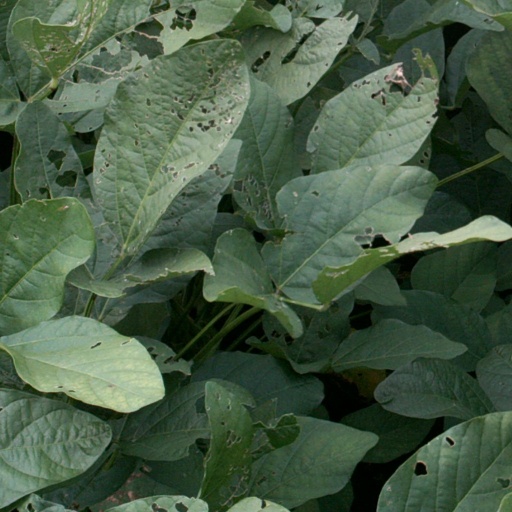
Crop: soybean